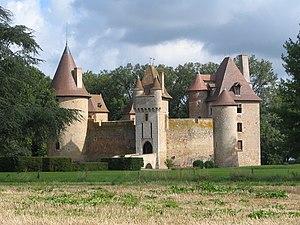
Superbe château féodal situé près de St Pourçain sur besbre dans l'Allier This building is inscrit au titre des Monuments Historiques. It is indexed in the Base Mérimée, a database of architectural heritage maintained by the French Ministry of Culture,
Le château de Thoury est situé en Auvergne, à 25 km à l’est de Moulins, près du parc animalier du PAL, sur la commune de Saint-Pourçain-sur-Besbre. Le château est une construction féodale sous forme d'une enceinte fortifiée qui se dresse au milieu d'un parc.
Cet article recense une partie des monuments historiques de l'Allier, en France.